NGC 310

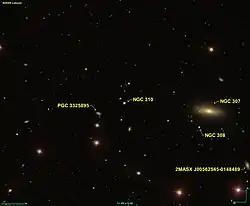
NGC 310

NGC 310 is a star located in the constellation Cetus. It was recorded on December 31, 1866, by Robert Ball.